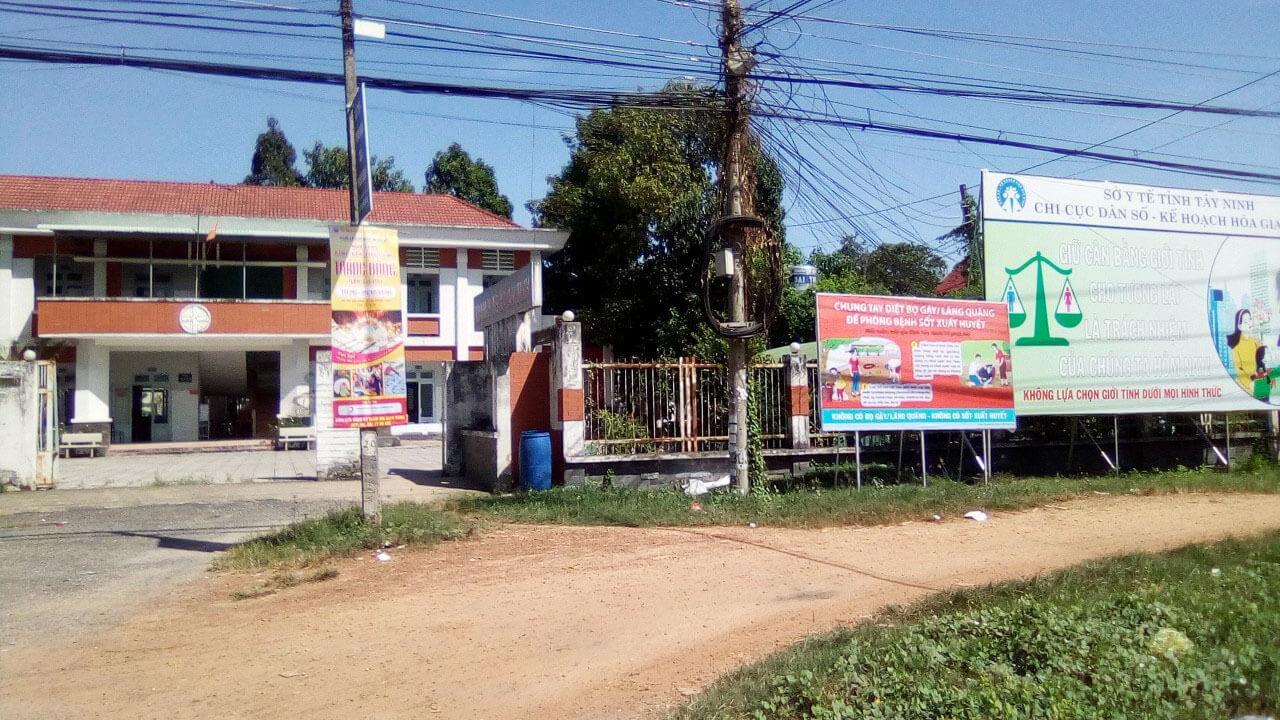
ở cây cột phía trước toà nhà có sự xuất hiện của một tấm áp phích tuyên truyền